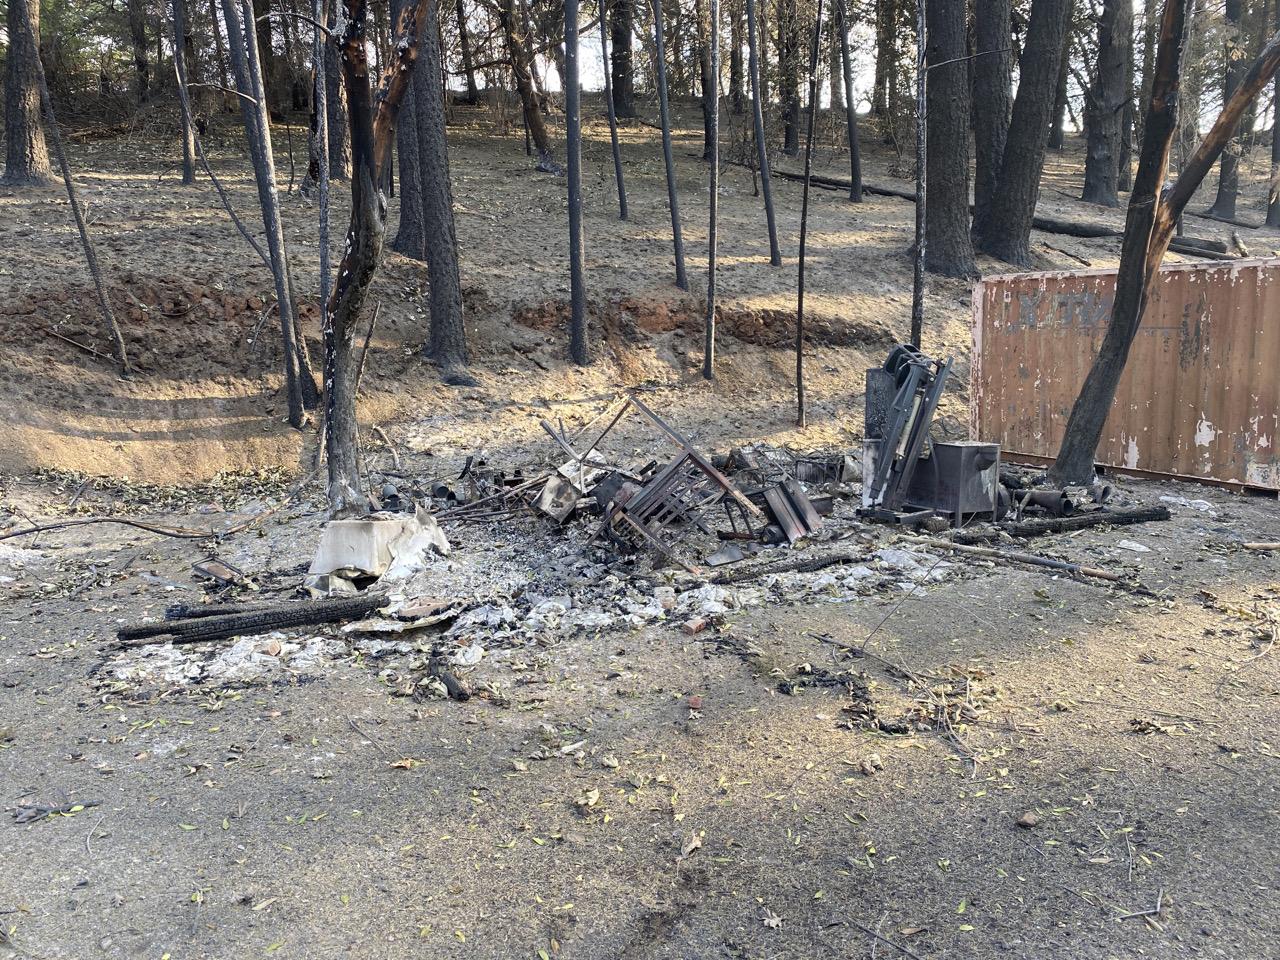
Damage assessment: destroyed